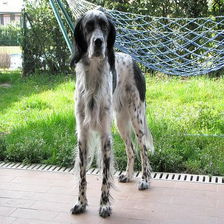
Species: dog
Breed: english setter